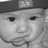
Emotion: neutral